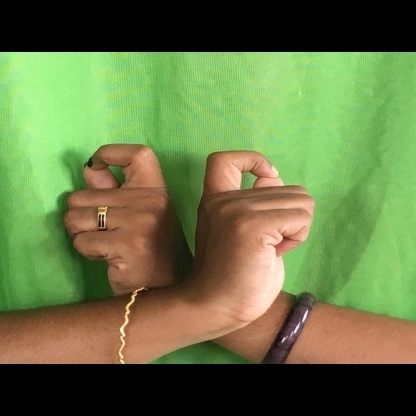
Mudra: Berunda